Lindsay Booth

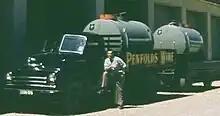

The Bedford was used to cart firewood, grapes, grain and hay. This was the start of L.S Booth Wine Transport Pty. Lindsay recruited his brother Keith to cart flax for the government to the flax mill in Morphett Vale.